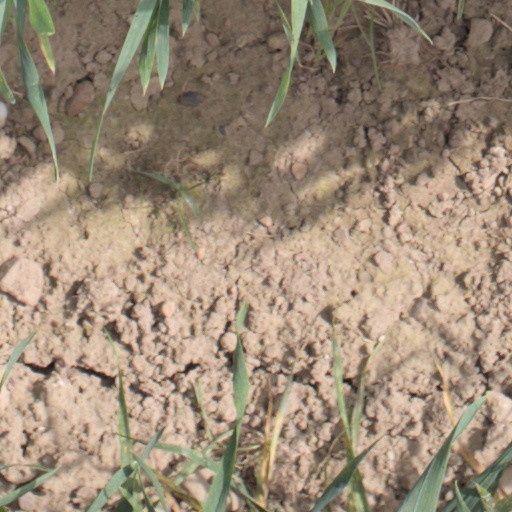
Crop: wheat